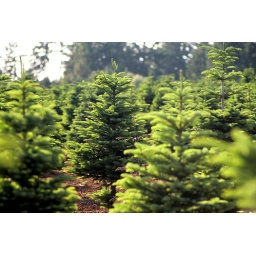
Future Christmas trees in a Christmas tree field.